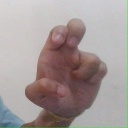
अक्षर: अ